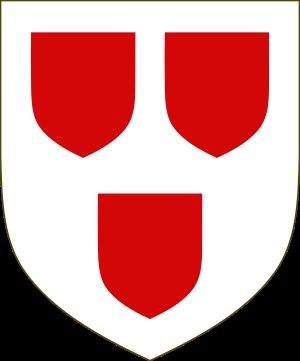
Sir Gilbert de la Hay, 5ᵉ baron d' Erroll en Gowrie, il fut Seigneur Grand Connétable d'Écosse de facto en 1309, héréditairement de 1314, jusqu'à sa mort.